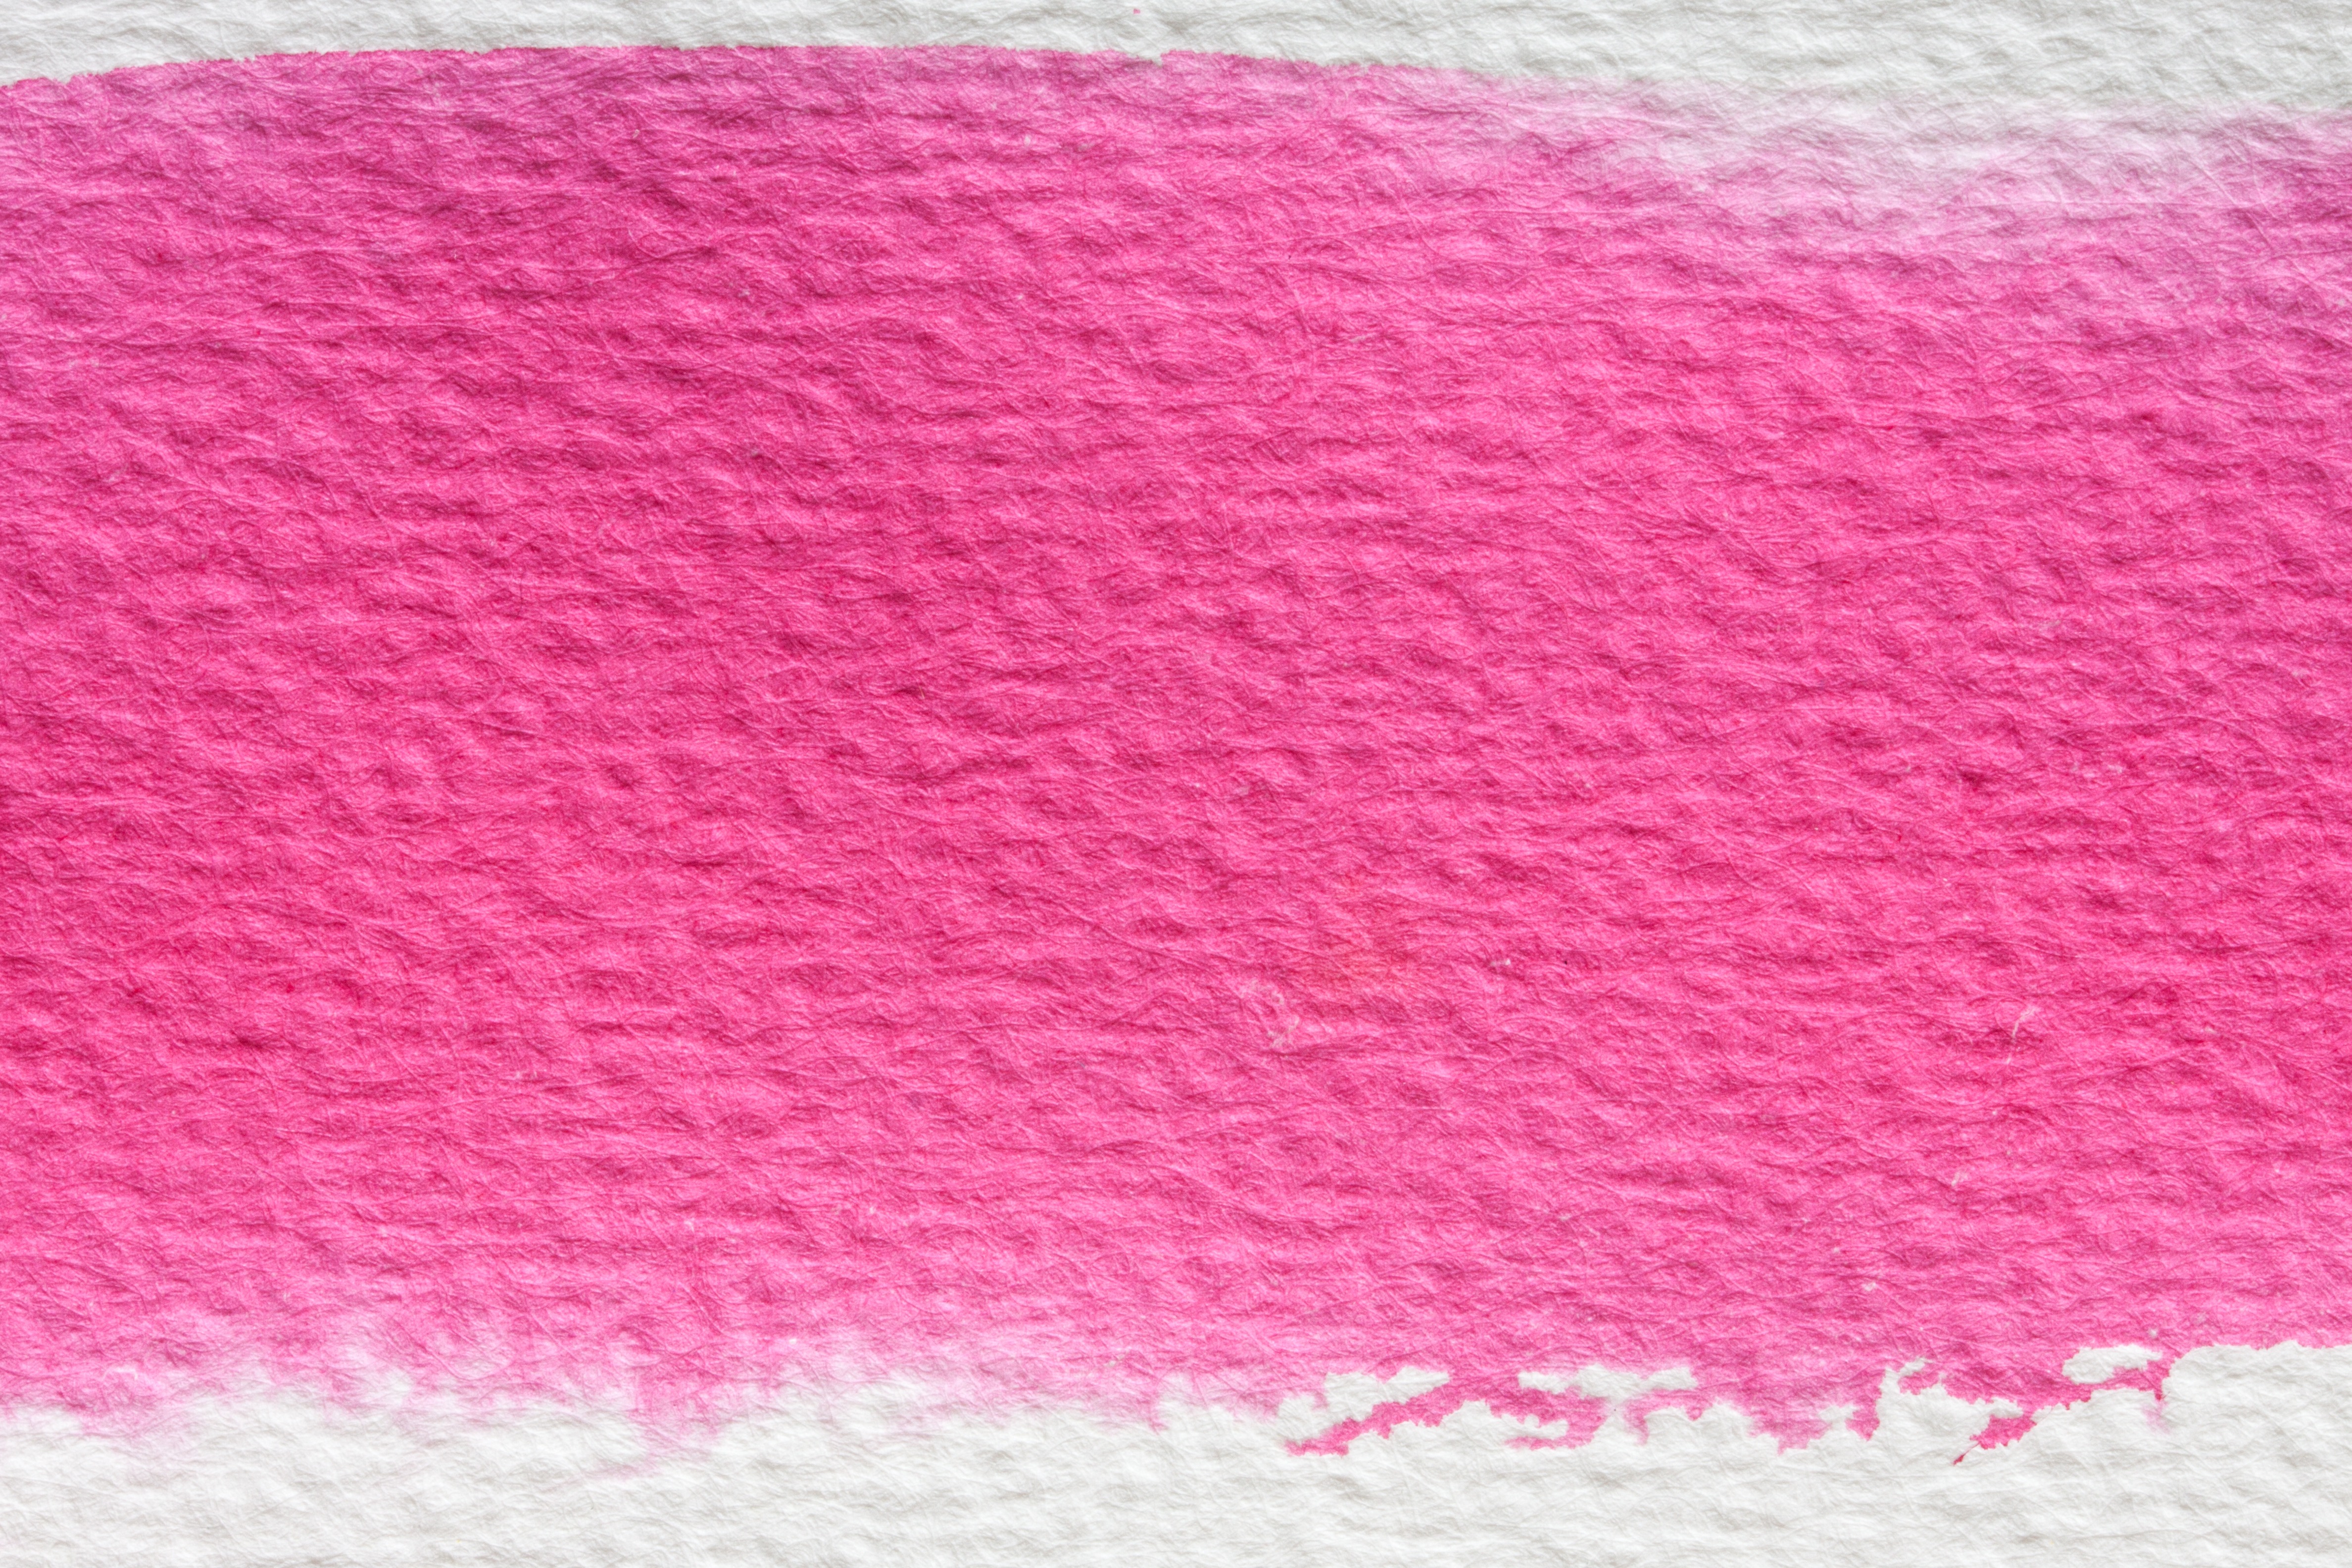
purple, petal, red, color, serene, furniture, pink, wool, material, cheerful, textile, background, carpet, image, magenta, fund, flooring, watercolour, handmade paper, painting technique, soluble in water, color sketch, not opaque